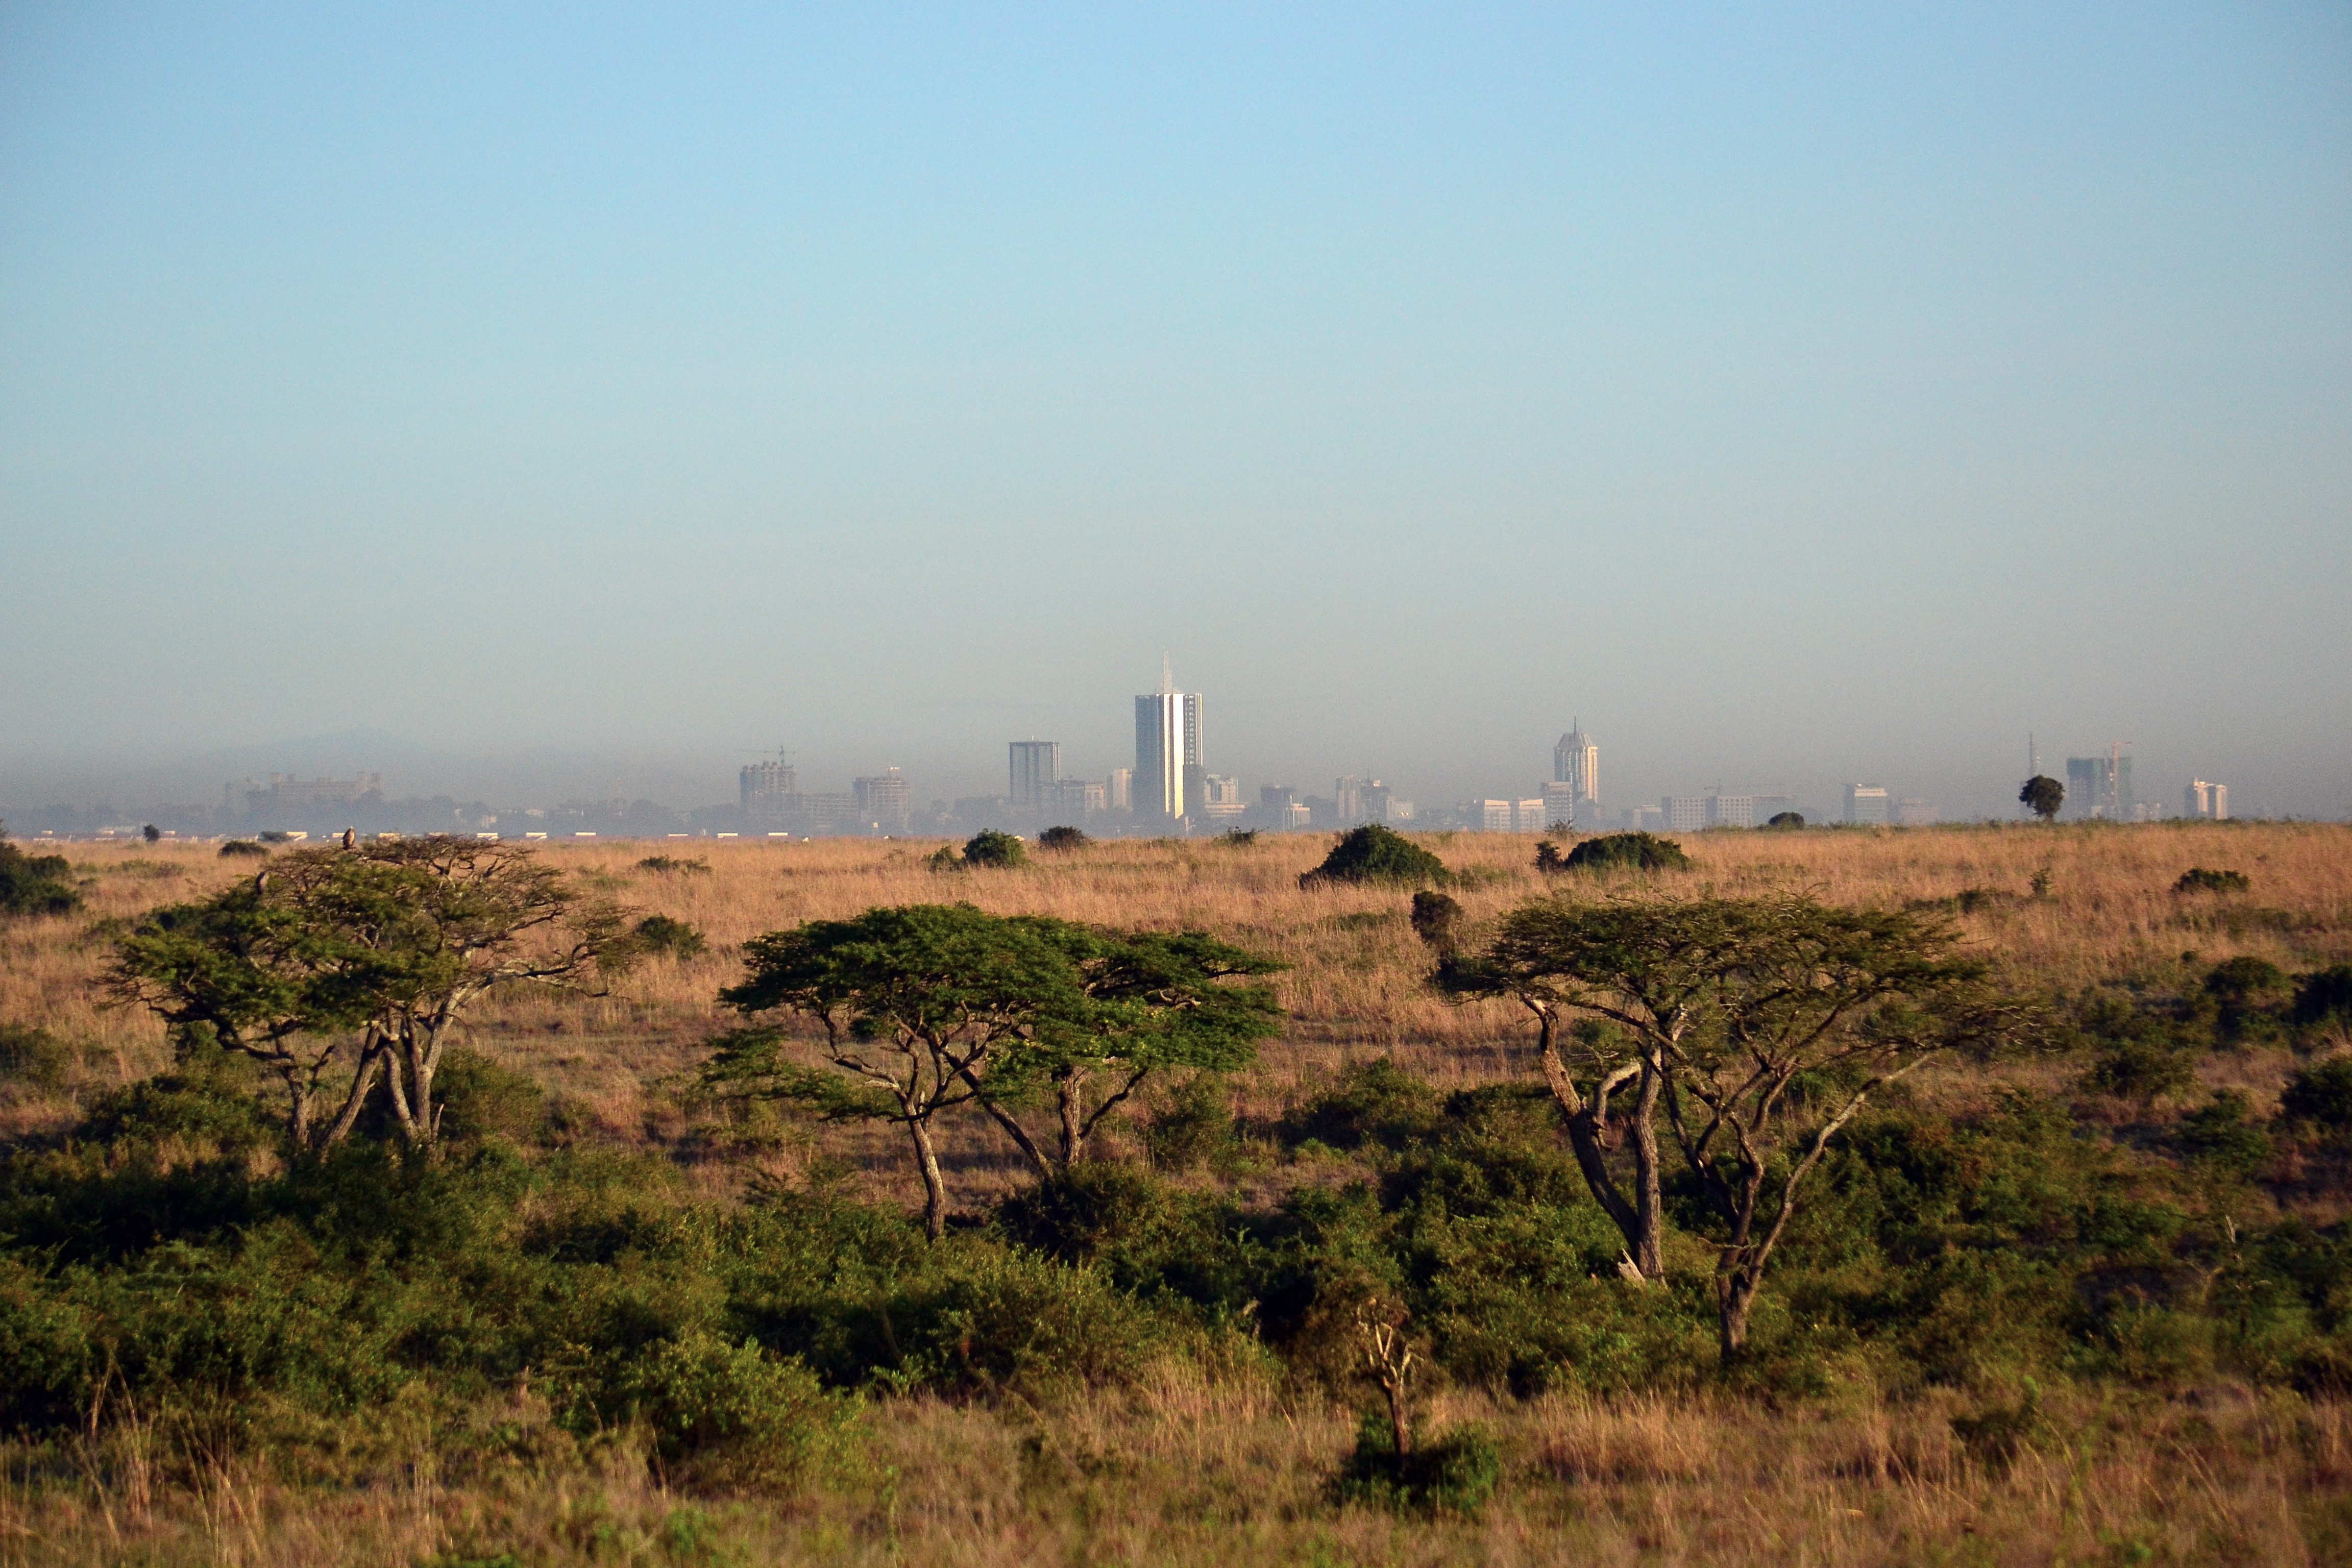
landscape, sea, coast, tree, horizon, morning, hill, wind, tower, savanna, plain, ruins, wetland, habitat, kenya, rural area, natural environment, atmospheric phenomenon, nairobi, africa cityscape